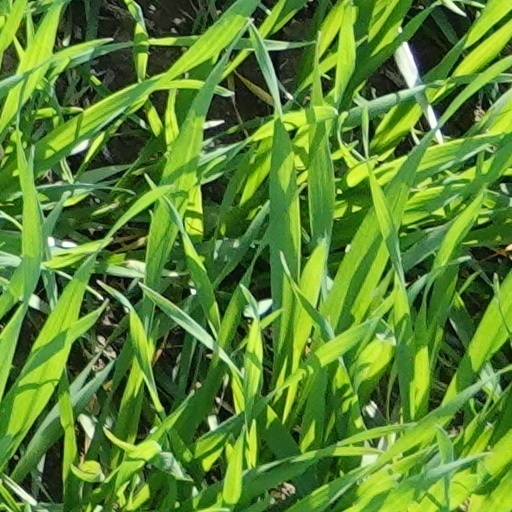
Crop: wheat